Chris Brown

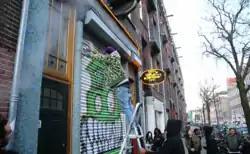
Chris Brown painting a shop shutter in Amsterdam (2016)

Brown has cited a number of artists as his inspiration, predominantly Michael Jackson. Brown emphasizes "Michael Jackson is the reason why I do music and why I am an entertainer." In "She Ain't You", "Fine China" and "Back to Love", he exemplifies Jackson's influence both musically and visually. "Ebony" magazine's Britini Danielle asserted that "Fine China" was "reminiscent of Michael Jackson's "Off the Wall"". Choreographically, MTV noticed that it "takes distinct visual cues from classic clips like 'Smooth Criminal' and 'Beat It'", while "Billboard" complimented his appearance by calling it "a modern way to channel the King of Pop". Usher is also another influence who comes across as a more contemporary figure for Brown. He tells Vibe magazine "He was the one who the youngsters looked up to. I know that we, in the dancing and singing world, looked up to him", and maintains "If it wasn't for Usher, then Chris Brown couldn't exist". Other influences include Marvin Gaye, Sam Cooke, Ginuwine, Phil Collins, Bobby Brown and R. Kelly. He has cited Naughty by Nature, Tupac, Lil' Wayne and Rakim as his hip-hop influences.